Tales of Destiny

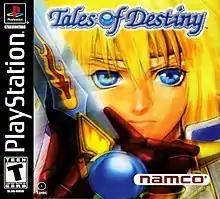
Original North American PlayStation version box art

is an action role-playing game originally developed by Telenet Japan's "Wolf Team" as the second main title in Namco's ""Tales of"" series. Originally released in Japan for the PlayStation in December 1997, an English version was later made available in North America in September 1998. The game features many of the same development staff as its predecessor, "Tales of Phantasia", including composers Motoi Sakuraba and Shinji Tamura, with character designs by series newcomer Mutsumi Inomata. Its producers gave it the characteristic genre name . A remake for the PlayStation 2 was released in November 2006, which was followed by an updated version called in January 2008, both exclusive to Japan. The remake was also given its own unique genre name by its producers as .